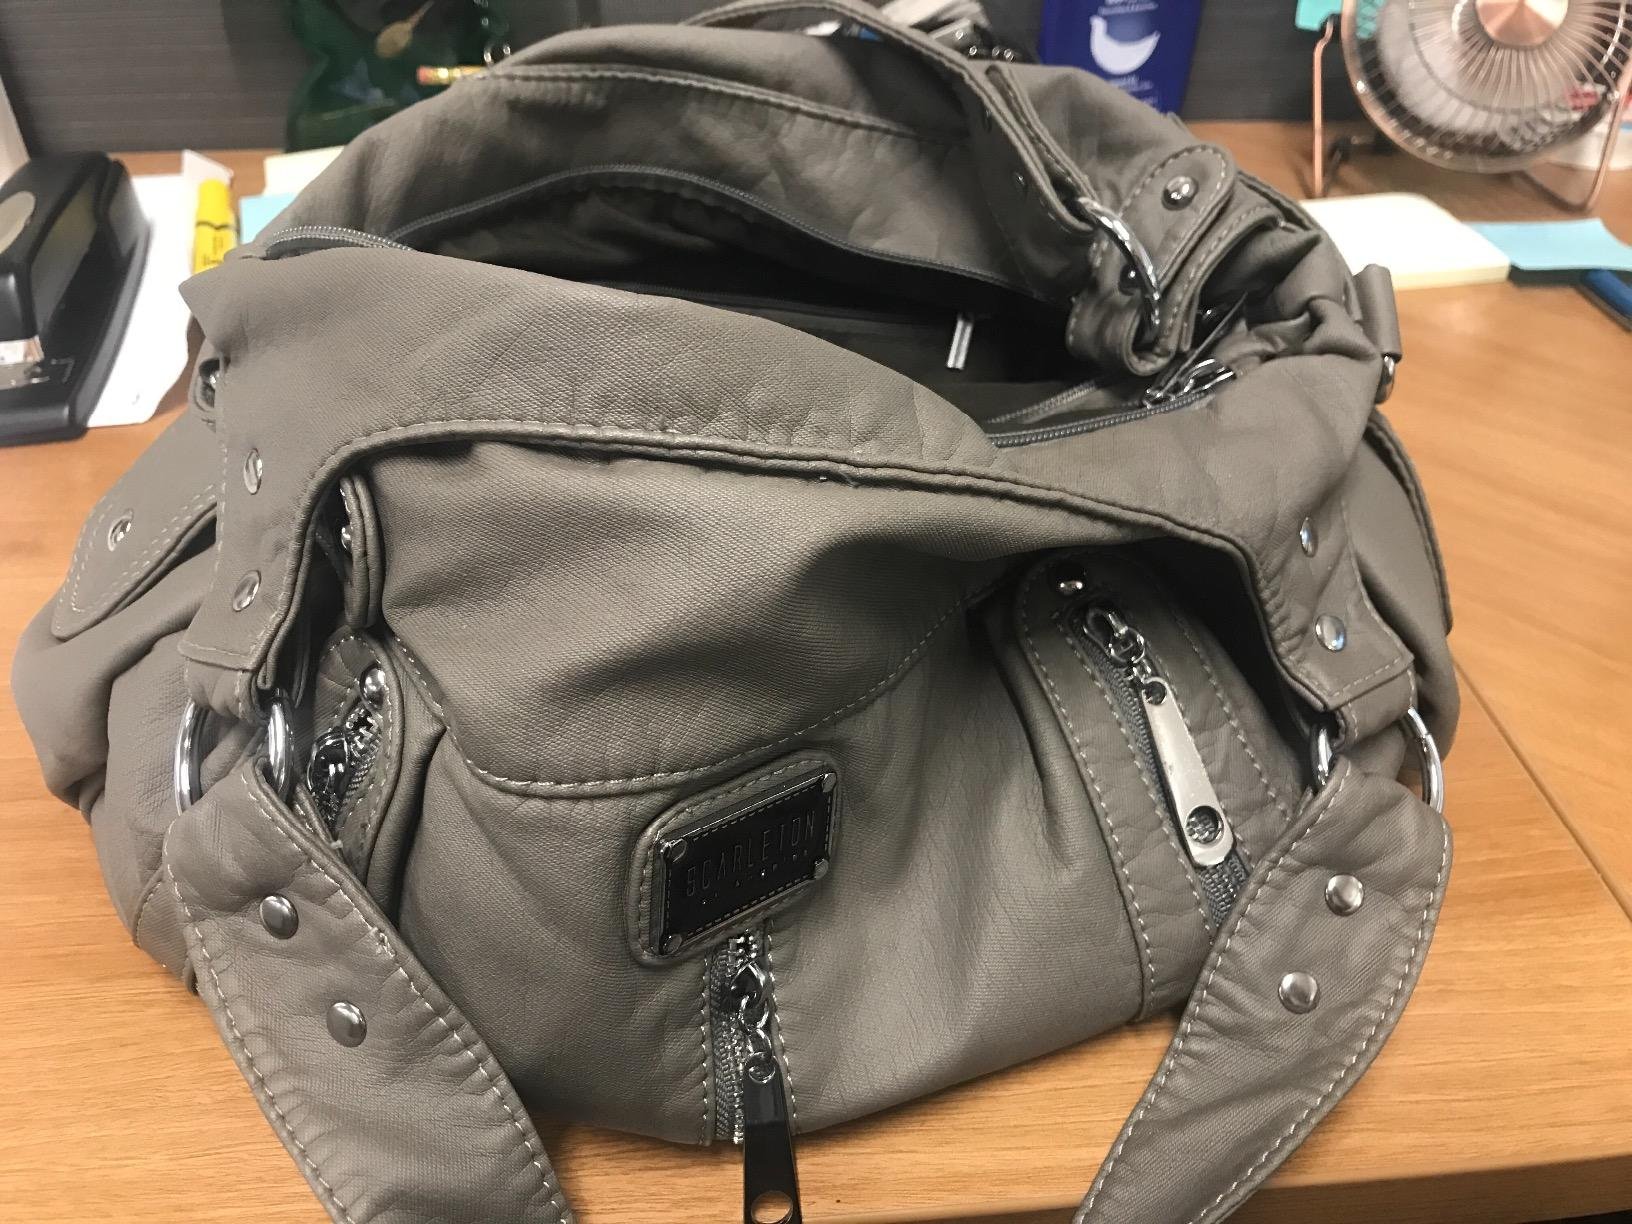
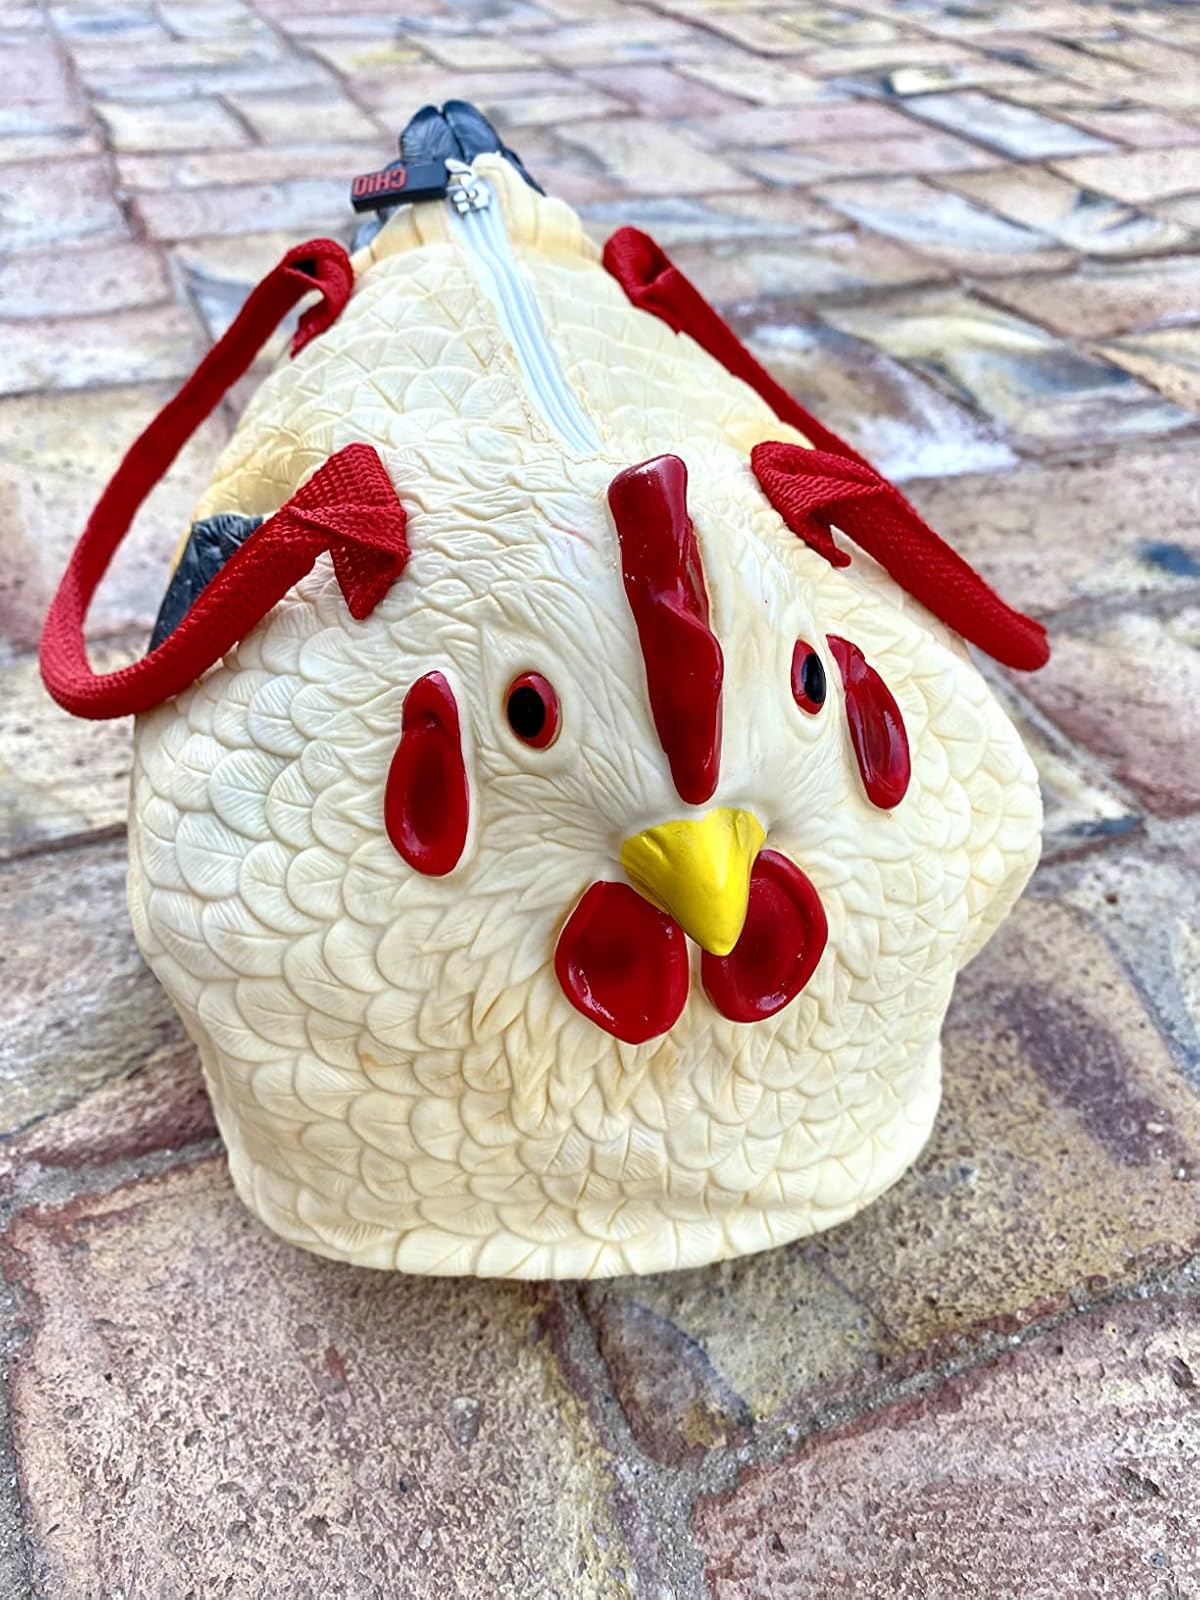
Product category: accessories_handbag
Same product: no